History of the Jews in Atlanta

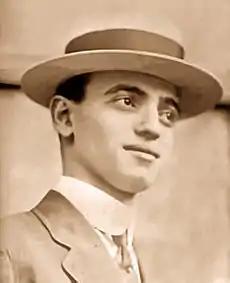
Leo Frank

Leo Frank was born in Texas, raised in New York, and moved to Atlanta to work at his uncle's pencil factory. He was active in the Atlanta Jewish community after his arrival, marrying Lucille Selig, of a prominent Atlanta Jewish family, and being elected head of the city's B’nai B’rith chapter. In 1913, 13-year-old pencil factory employee Mary Phagan, from Marietta was found murdered in the basement of the factory building. The case quickly became a major story in Atlanta, and the death brought tensions about child labor and the grievances of the rural working class to the fore, increasing pressure for someone to be held responsible. Over the course of the investigation, multiple suspects were arrested and released before police came to believe that Frank was likely the killer. The trial that followed sparked anti-Semitic fervor, and changed the outlook of the Atlanta Jewish community.